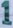
Number: 1